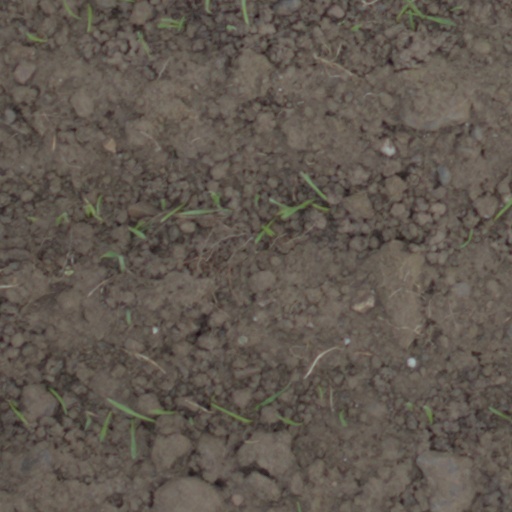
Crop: wheat